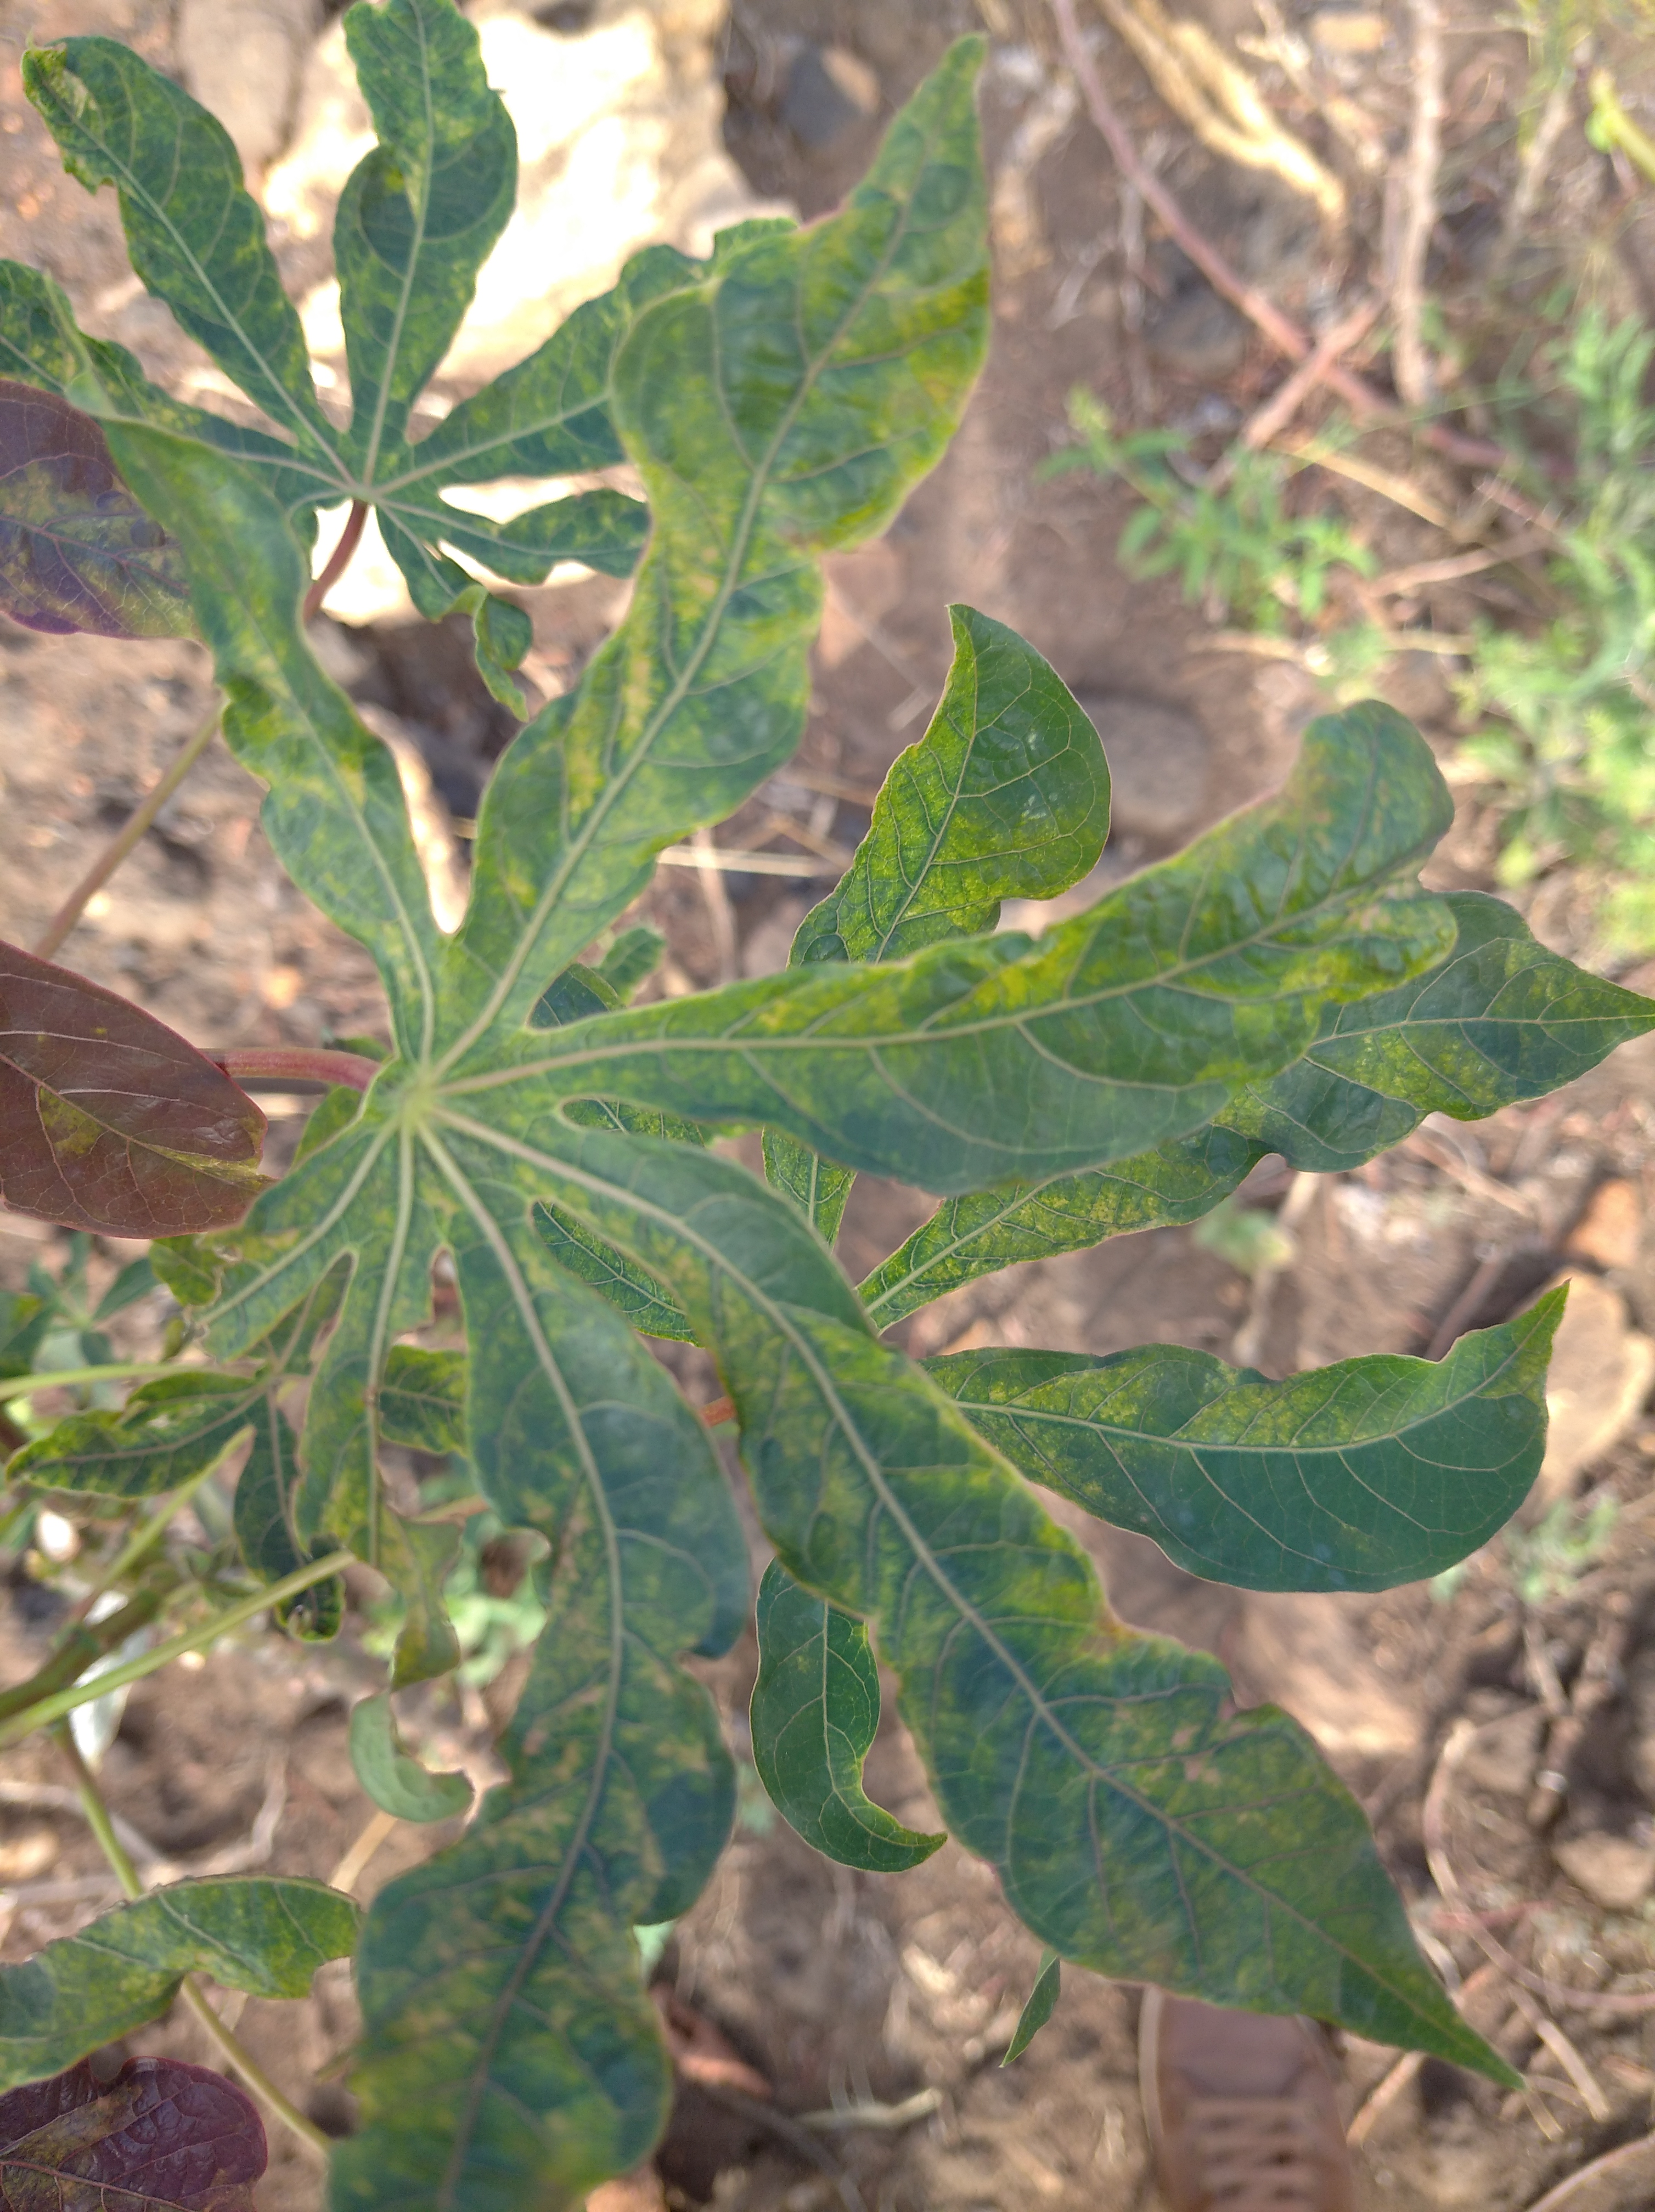
Label: cassava mosaic disease (cmd)